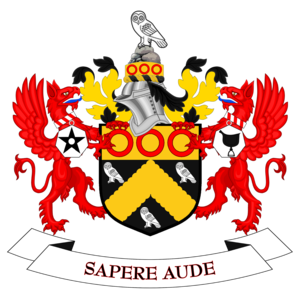
Oldham
Oldham er en by i det nordvestlige England, med 96.555 indbyggere. Byen ligger i grevskabet Greater Manchester i regionen North West England, 11 kilometer nordøst for områdets hovedby Manchester. Byen er et internationalt centrum indenfor tekstilindustri, men har i de seneste år mest været i medierne på grund af raceuroligheder.